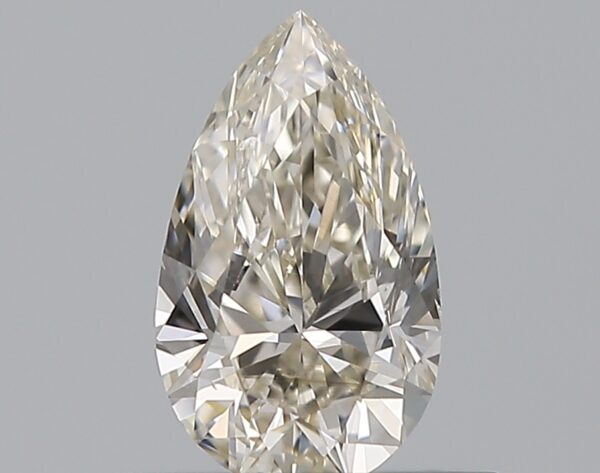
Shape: pear
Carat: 0.5
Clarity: VS1
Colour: K
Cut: EX
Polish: EX
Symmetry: VG
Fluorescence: N
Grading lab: GIA
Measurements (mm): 7.17 x 4.26 x 2.68